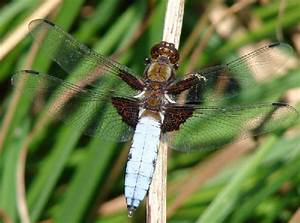
Label: butterfly